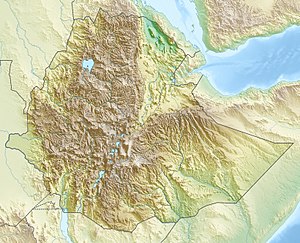
Erta Ale
Erta Ale ligger i Etiopien
Erta Ale er en aktiv basaltisk vulkan i Afarregionen i det nordøstlige Etiopien og er en af de mest aktive vulkaner i Etiopien. Vulkanen ligger i Danakilørkenen i Afar-riften, som er en forsænkning i jordskorpen, som strækker sig over grænsen til Eritrea. Området omkring vulkanen ligger under havniveau og er et af de lavest liggende områder i verden.